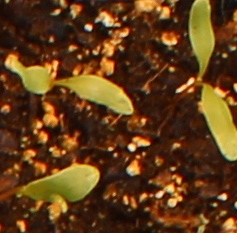
Label: Sugar beet